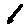
Label: 1